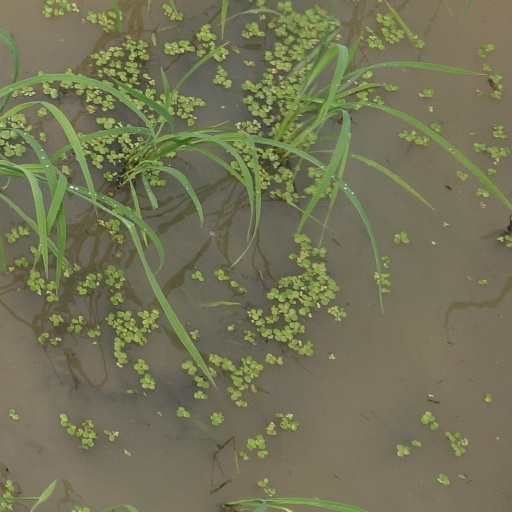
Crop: rice